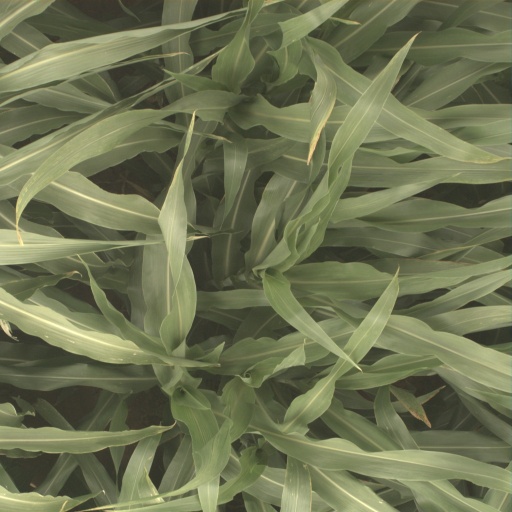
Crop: sorghum